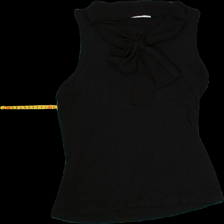
View: front
Type: Tank top
Category: Ladies
Brand: Not Applicable
Colors: Black
Material: 100%viscose
Size: S
Trend: No trend
Stains: Yes
Price range: <50
Recommended usage: Export